Presidency of Pedro Pablo Kuczynski

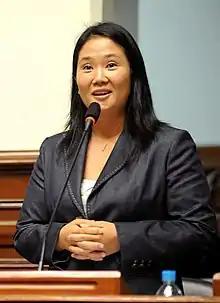
Keiko Fujimori

In December 2016, following an initiative by Cardinal Juan Luis Cipriani, the leader of Popular Force, Keiko Fujimori, and President Kuczynski met to talk at the archbishop's residence. A similar meeting took place in July 2017, after Fujimori invited the president to talk. This time, the meeting took place at the Government Palace. In view of the subsequent events, the second vice president Mercedes Aráoz considered that it was an error to believe in Fujimori's demands for dialogue, since, apparently, since the first moment his intention had been to undermine the government and seek the vacancy of the president.